Puffed rice

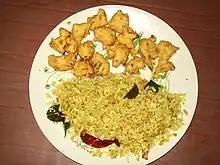
"Uggani" and "bajji" (steamed puffed rice and fritters), a typical breakfast of Rayalaseema.

In Korea, puffed rice is known as "twibap" and is used to make "yeot-gangjeong" or to coat "gangjeong".